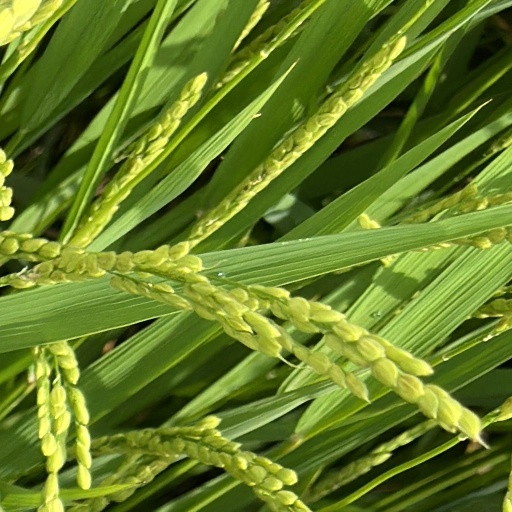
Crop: rice